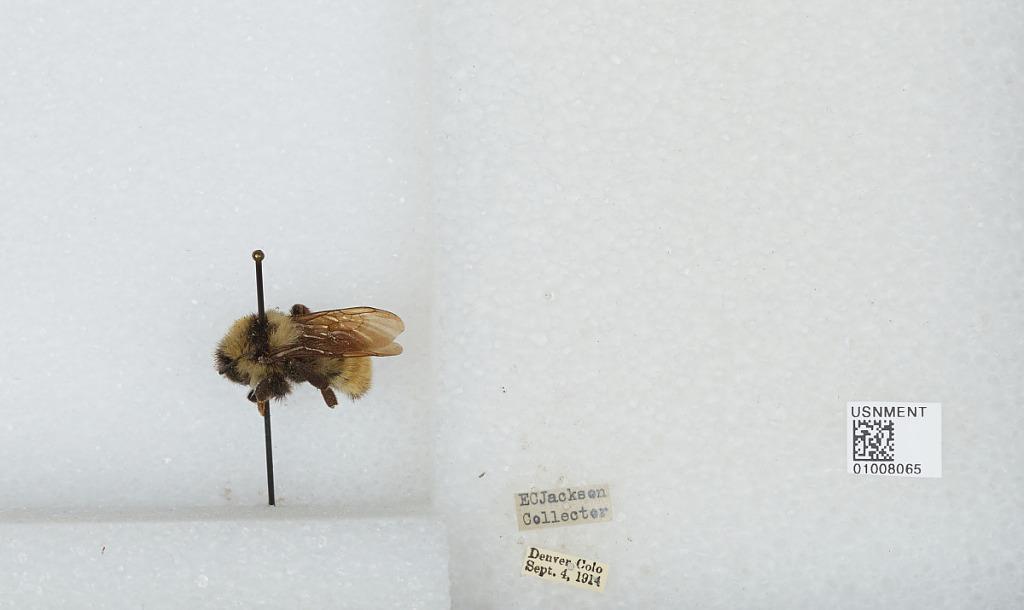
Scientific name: Bombus (Fervidobombus) fervidus fervidus (Fabricius)
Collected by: E. Jackson
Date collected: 1914-9-4
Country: United States
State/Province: Colorado
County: Denver
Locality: Denver
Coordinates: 39.7619, -104.881